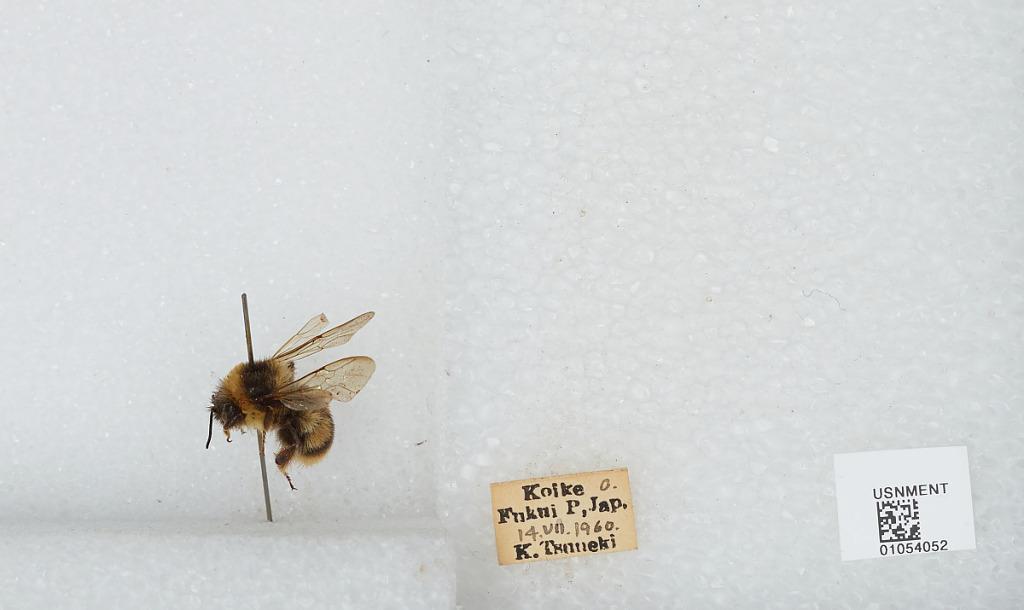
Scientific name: Bombus sp.
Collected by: K. Tsuneki
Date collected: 1960-7-14
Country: Japan
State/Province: Fukui
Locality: Koike